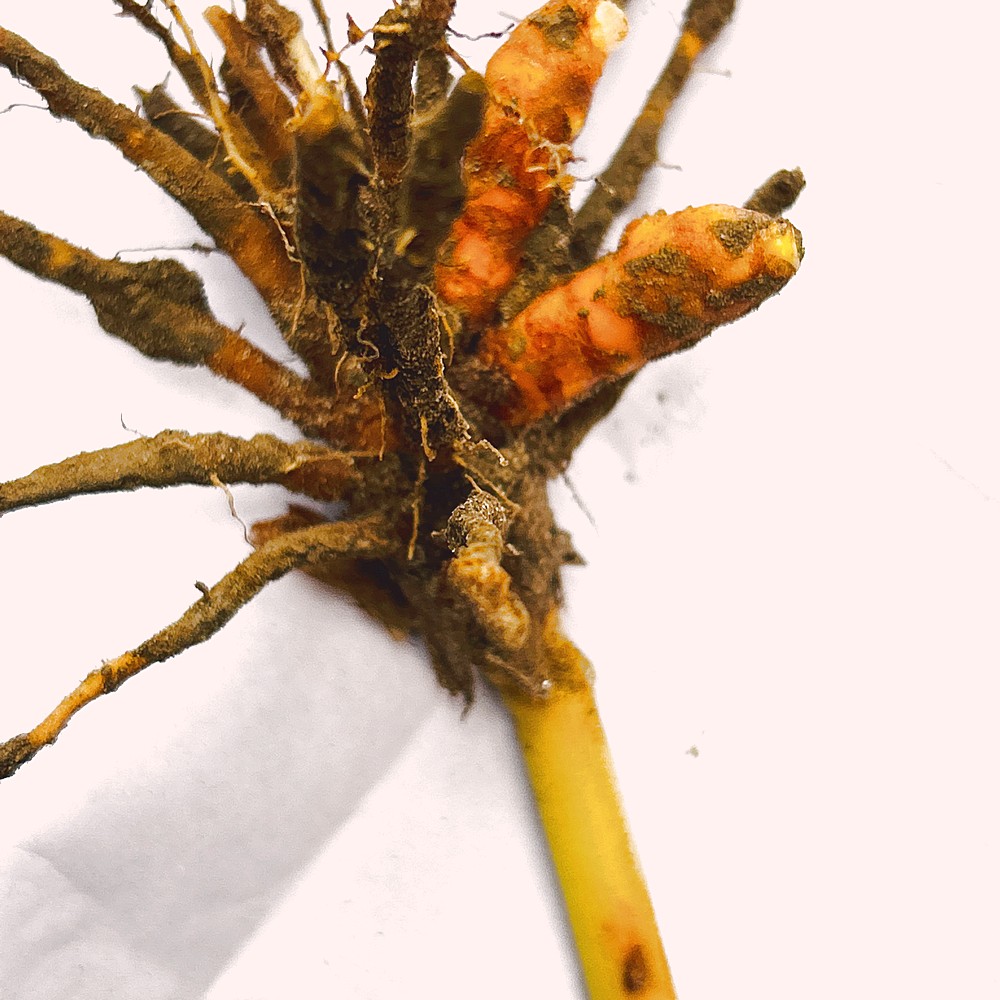
Label: Rhizome Healthy Root